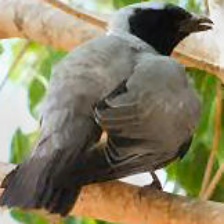
Species: GREY CUCKOOSHRIKE
Scientific name: CORACINA CAESIA